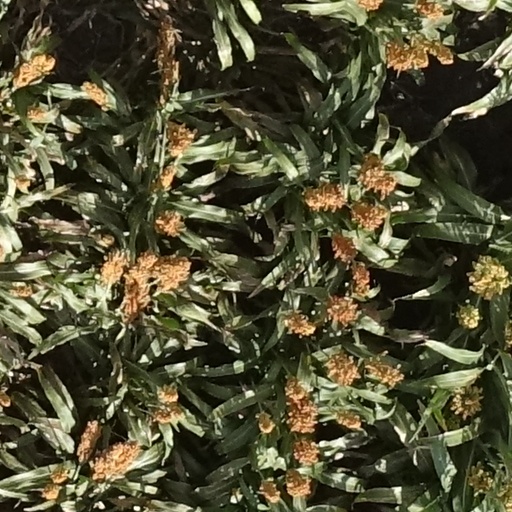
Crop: sorghum